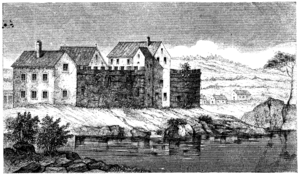
Kastelholm Slot
Slottet i slutningen af 1600-tallet
Kastelholm Slot er en velbevaret slotsruin i Sund kommune på Ålandsøerne. Det nævntes for første gang i 1388. Slottet er Ålands eneste befæstningsanlæg fra middelalderen. Omkring år 1400, da borgen tilhørte den svenske krone, blev den centrum for Ålands slotslen og bolig for lenforvalterne. Slottet var Ålands adminstrative centrum frem til 1634, da øgruppen ophørte som eget slotslen.